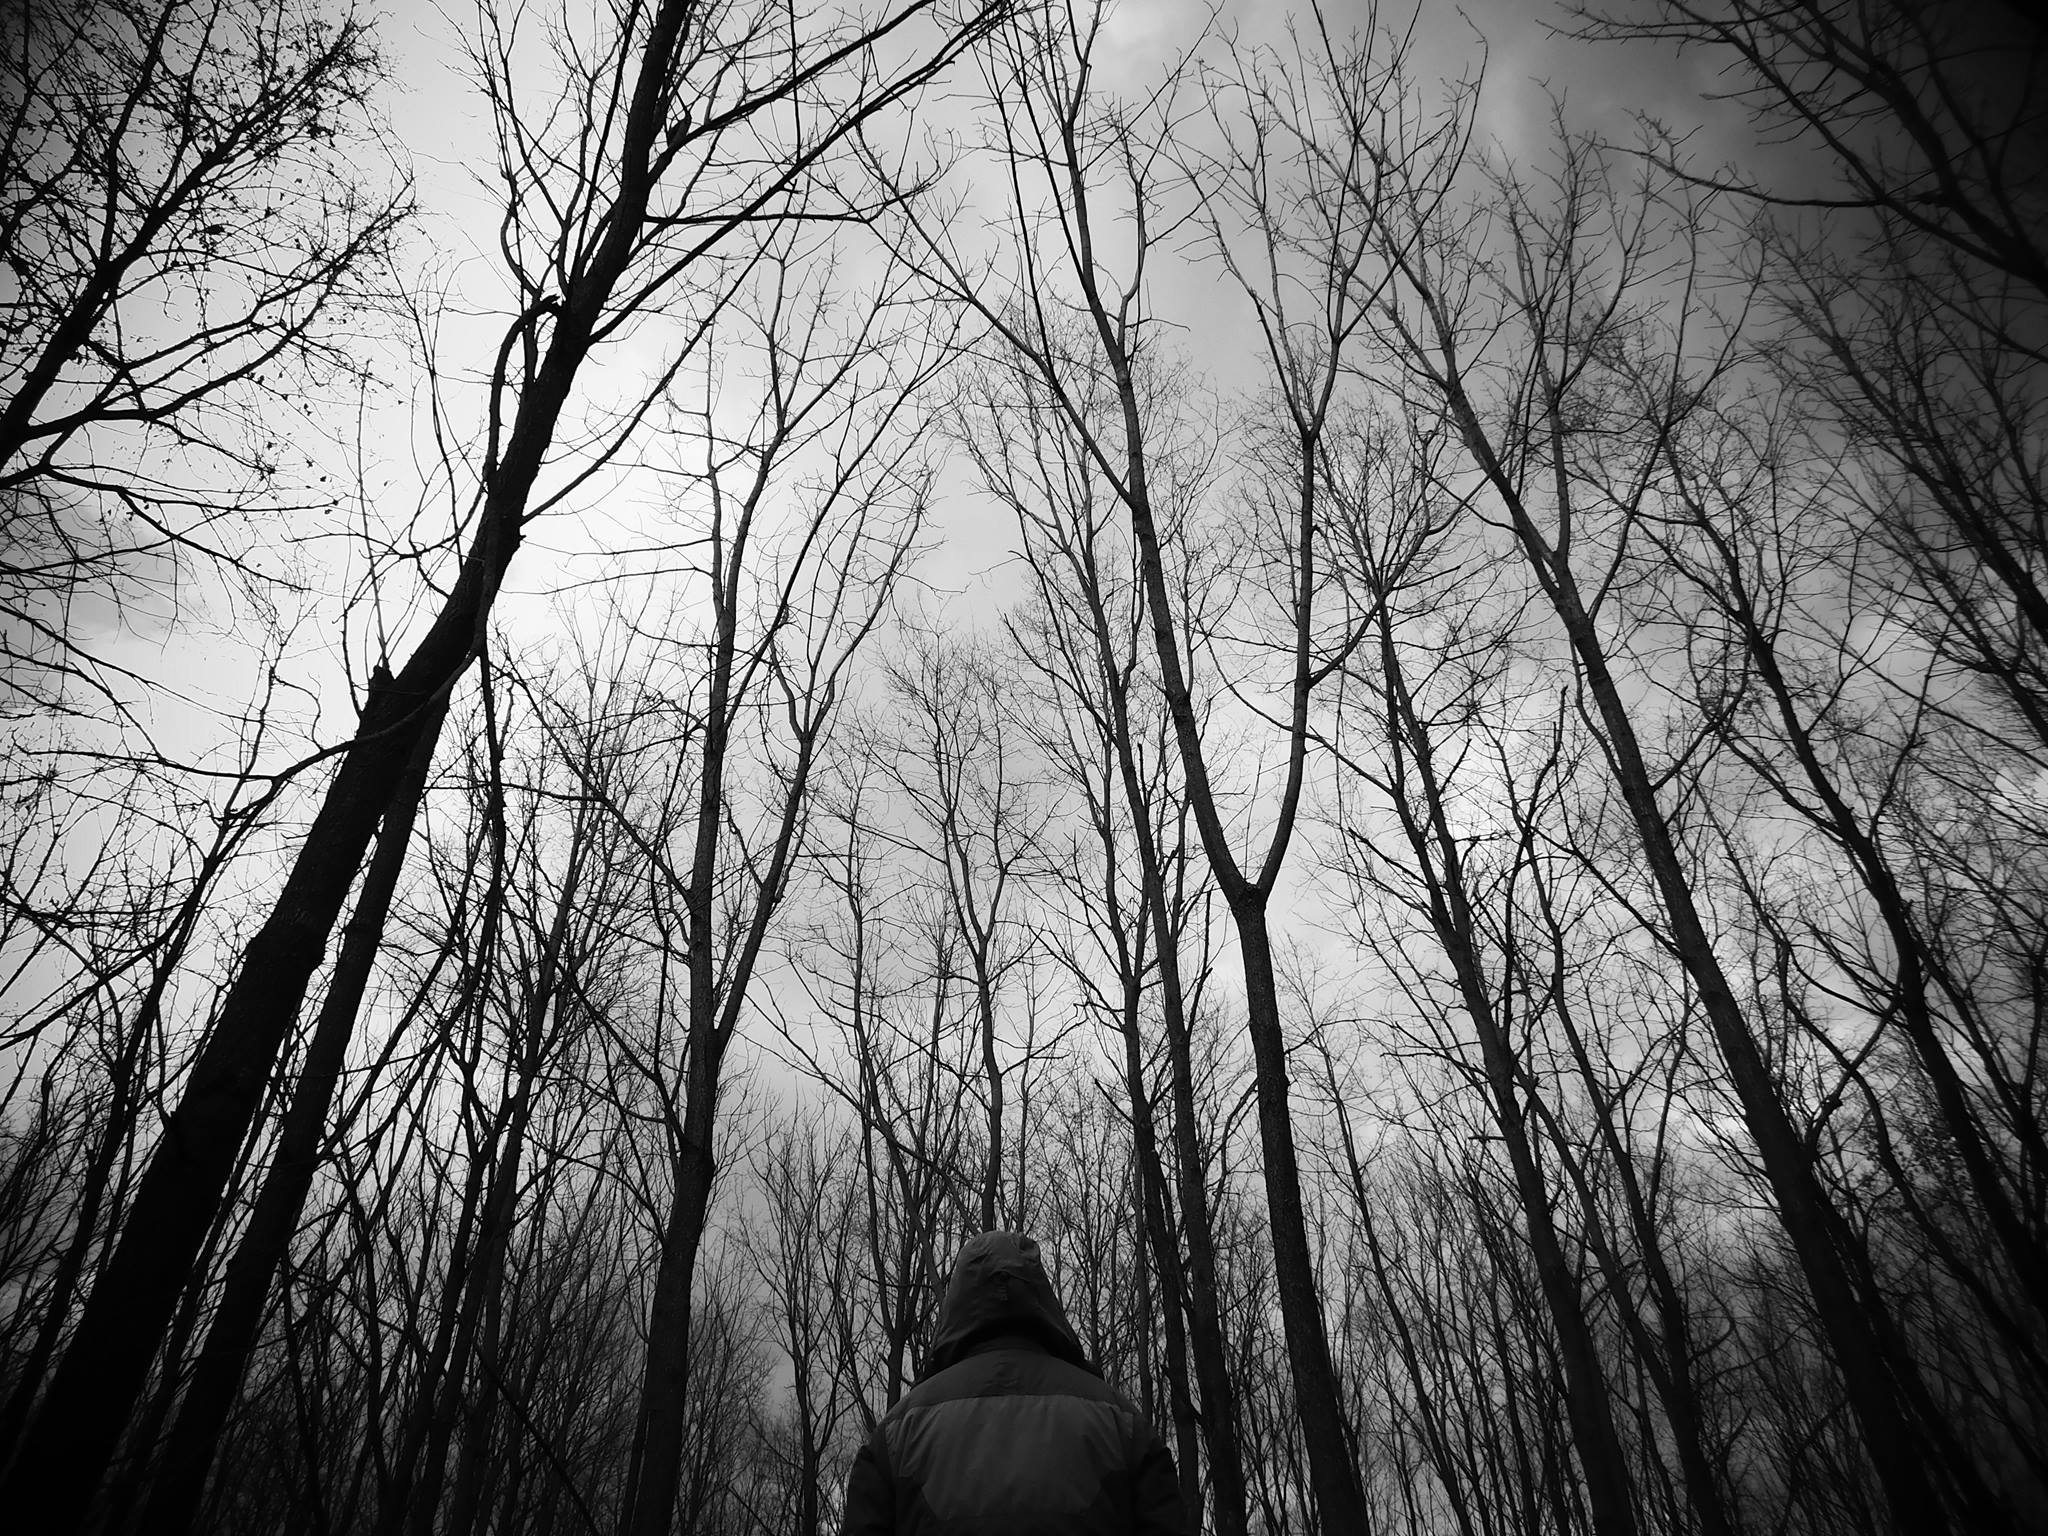
black, white, monochrome, tree, branch, woody plant, black and white, nature, monochrome photography, sky, woodland, forest, plant, photography, atmosphere, sunlight, leaf, darkness, phenomenon, morning, winter, stock photography, water, trunk, landscape, grove, twig, computer wallpaper